List of protected areas of Cameroon

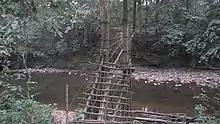
A cross bridge in the Mbayang Mbo Wildlife Sanctuary

Waza National Park covers an area of and was established as a park in 1968 in the Far-North Province of Cameroon. It was established as the Waza Reserve on 24 March 1934, initially covering an area of which was extended in 1935 to cover . It is reported to be one of the best parks in the Francophone countries of Africa UNESCO inscribed it as a biosphere in 1982 and for its preservation and conservation a Management Master Plan was drawn up in 1997.